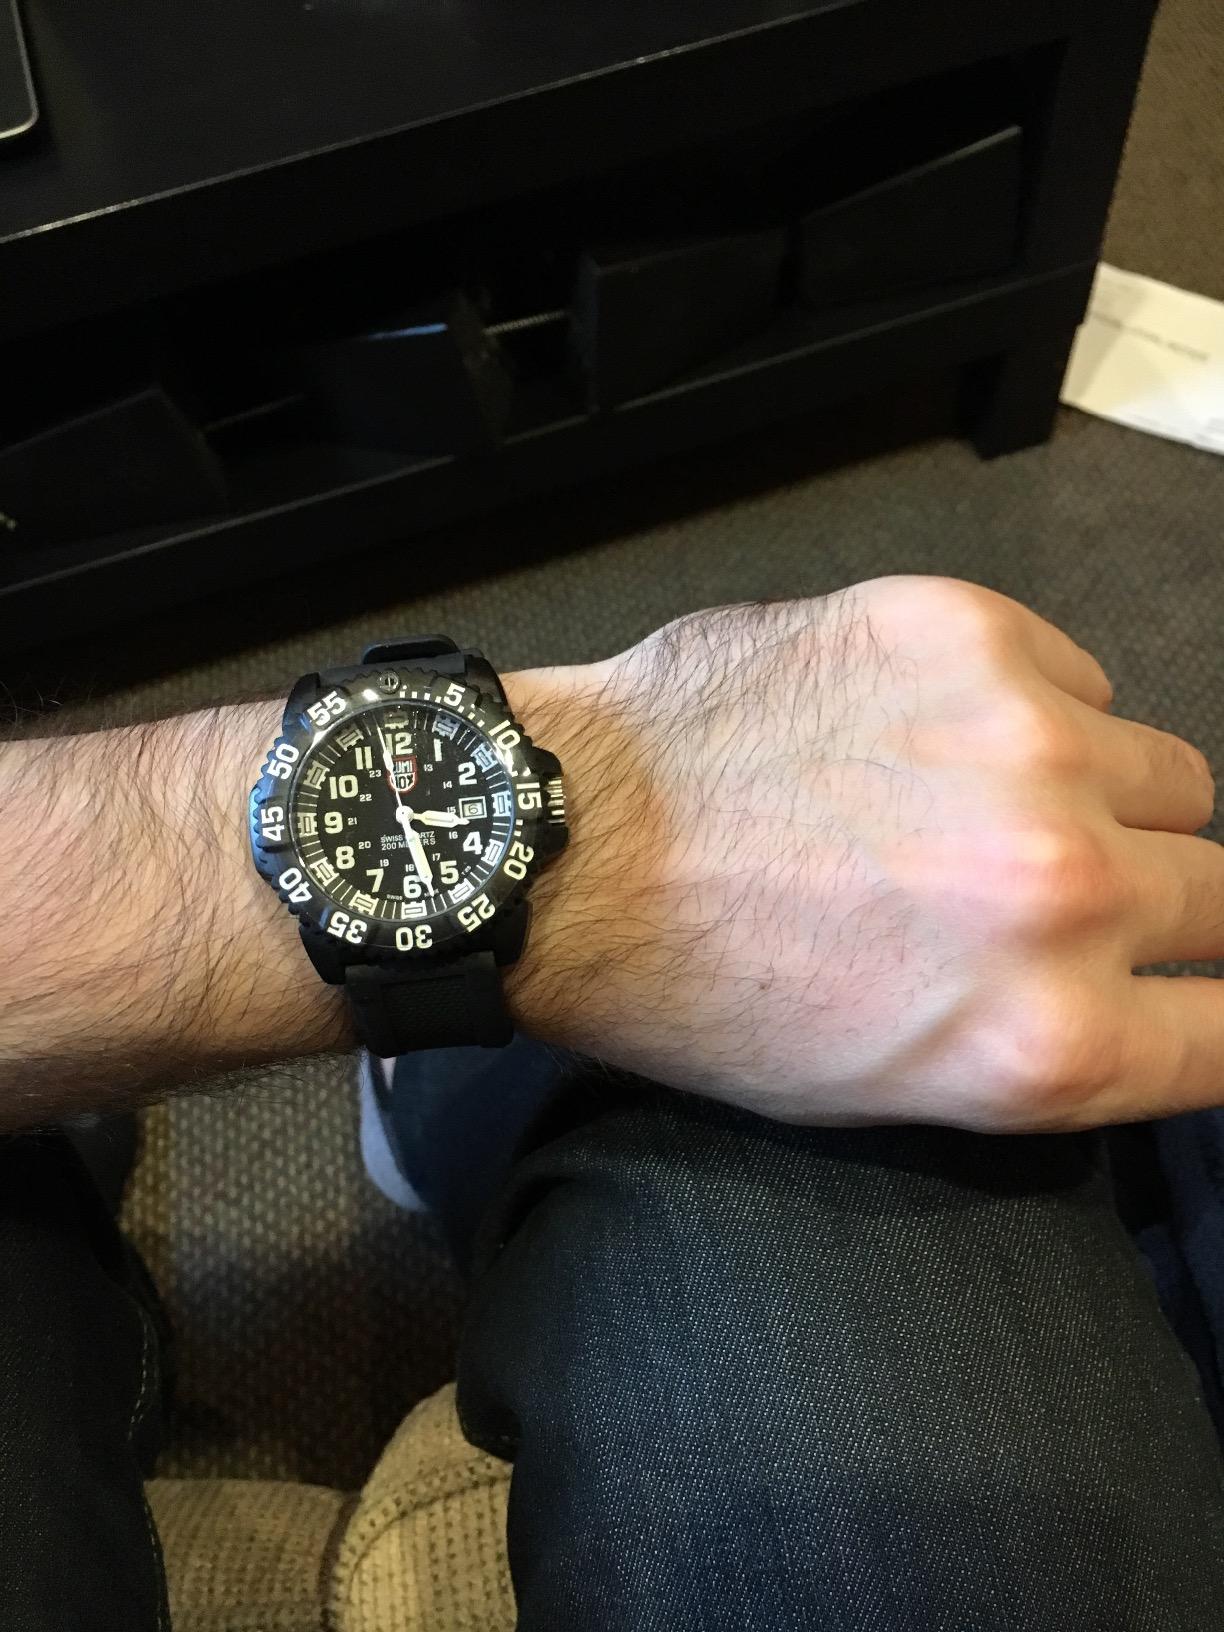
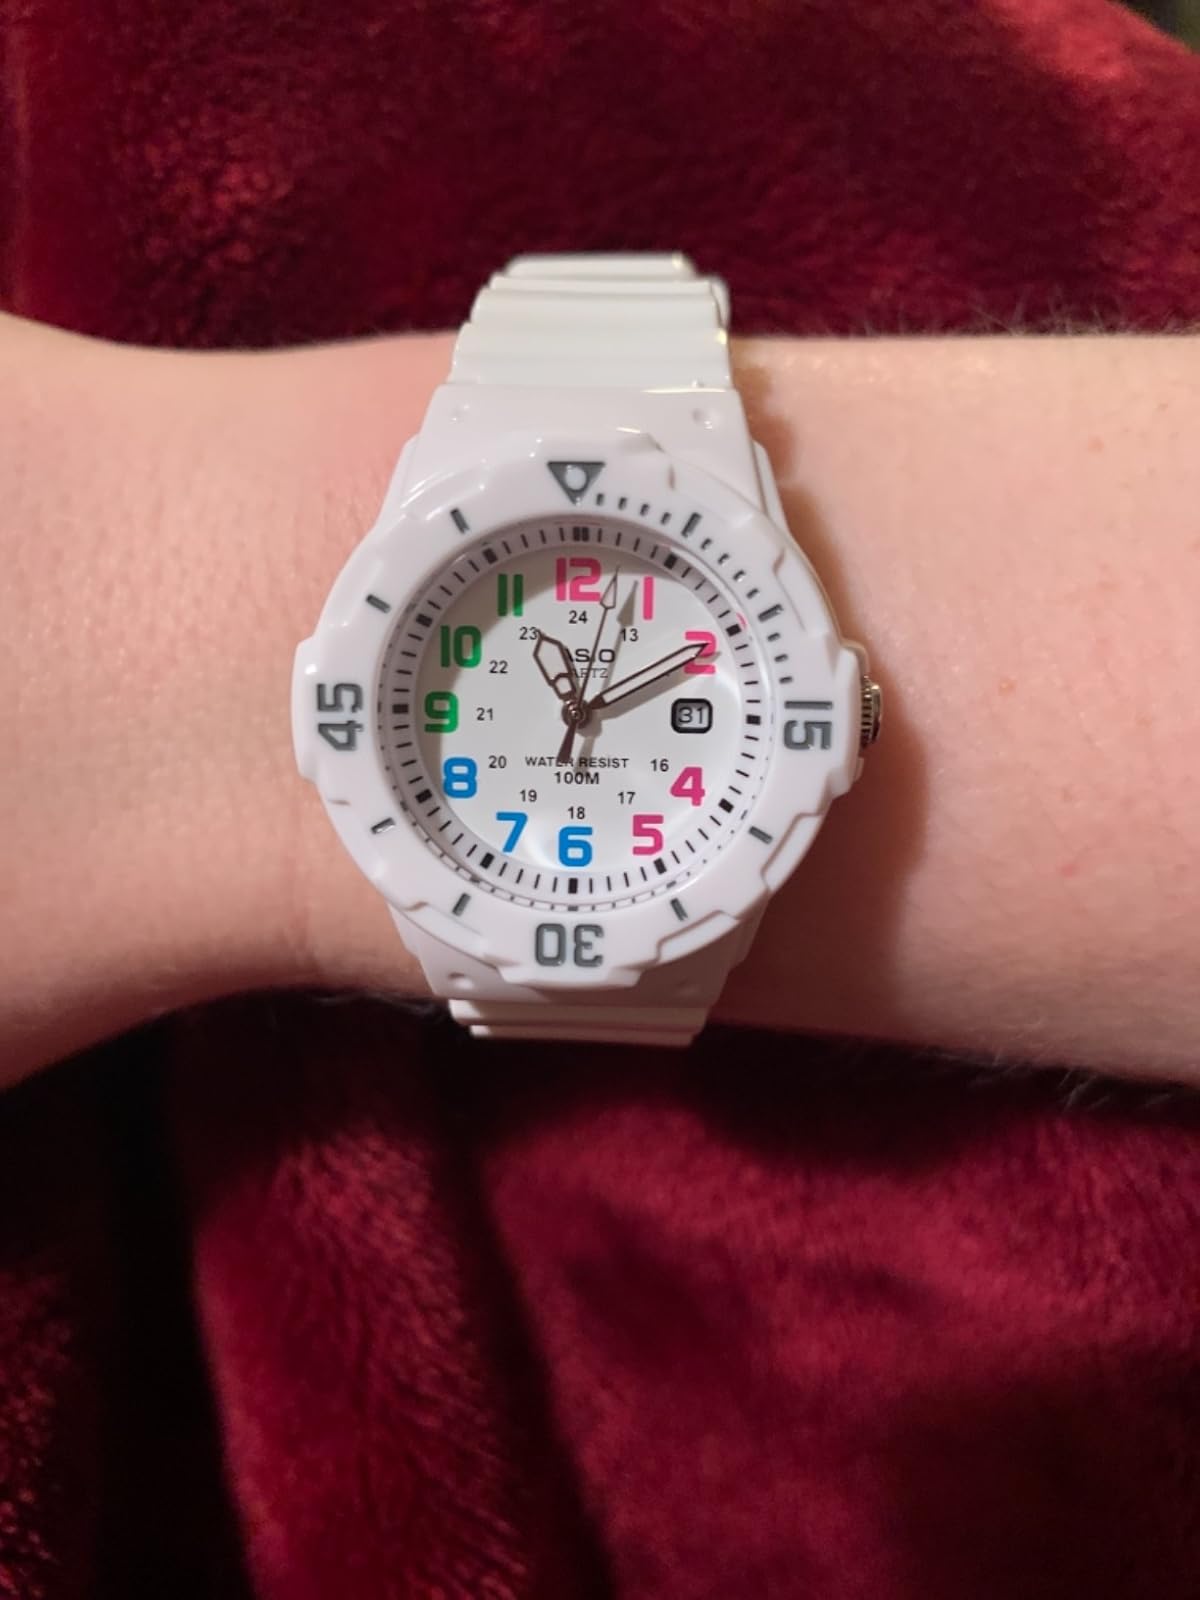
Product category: accessories_watch
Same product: no